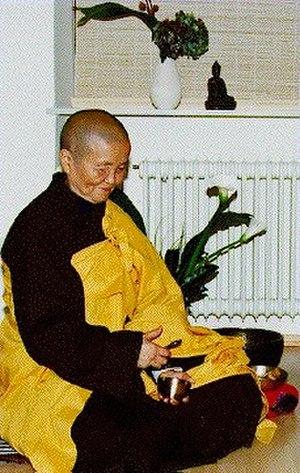
Le kesa, [du sanscrit Kāṣāya ; pâli: kasāva; chinois: 袈裟; pinyin: jiāshā; Jyutping cantonais : gaa¹saa¹; coréen: 袈裟 가사 gasa; vietnamien: cà-sa; tibétain: chougu], est la robe des moines et moniales bouddhistes. Il s’agit à l’origine d’une bande de tissu teinte en ocre, constituée de plusieurs pièces assemblées. Elle se drape autour du corps, passant sous le bras droit, un pan reposant sur l'épaule gauche.
Une religieuse, moniale, ou nonne, aussi appelée « sœur » ou familièrement « bonne sœur », est une femme membre d'une communauté religieuse féminine, devant généralement obéir aux vœux de pauvreté, chasteté et obéissance. Elle choisit de consacrer sa vie au service des autres ou de quitter la société afin de vivre une vie de prière et de contemplation tournée vers Dieu dans un monastère ou un couvent. Les religieuses sont présentes dans les religions catholique, orthodoxe, anglicane, luthérienne, jaïne, bouddhiste, taoïste et hindoue.
Une bhikkhuni ou bhikshuni est une moniale bouddhiste qui a reçu l’ordination complète, suivant un noviciat d’au moins deux ans.